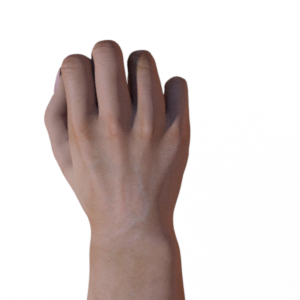
Label: rock